Comtois steeple

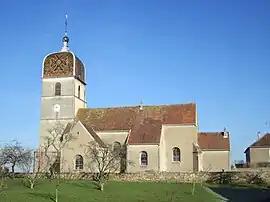
Comtois steeple at Montholier church, Jura, France

The Comtois steeple is a typical bell tower on Christian churches with an imperial dome in Franche-Comté, France. Nearly 700 Comtois steeples remain in this eastern traditional province.